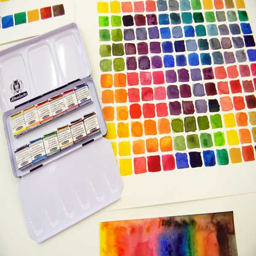
fabulous new arrivals this week !